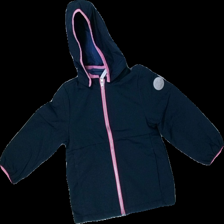
View: front
Type: Jacket
Category: Children
Brand: Missing
Colors: Blue
Material: 100% Polyester
Cut: Regular
Size: 92
Season: Spring
Price range: 50-100
Recommended usage: Reuse
Description: Blue jacket